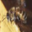
Label: bee